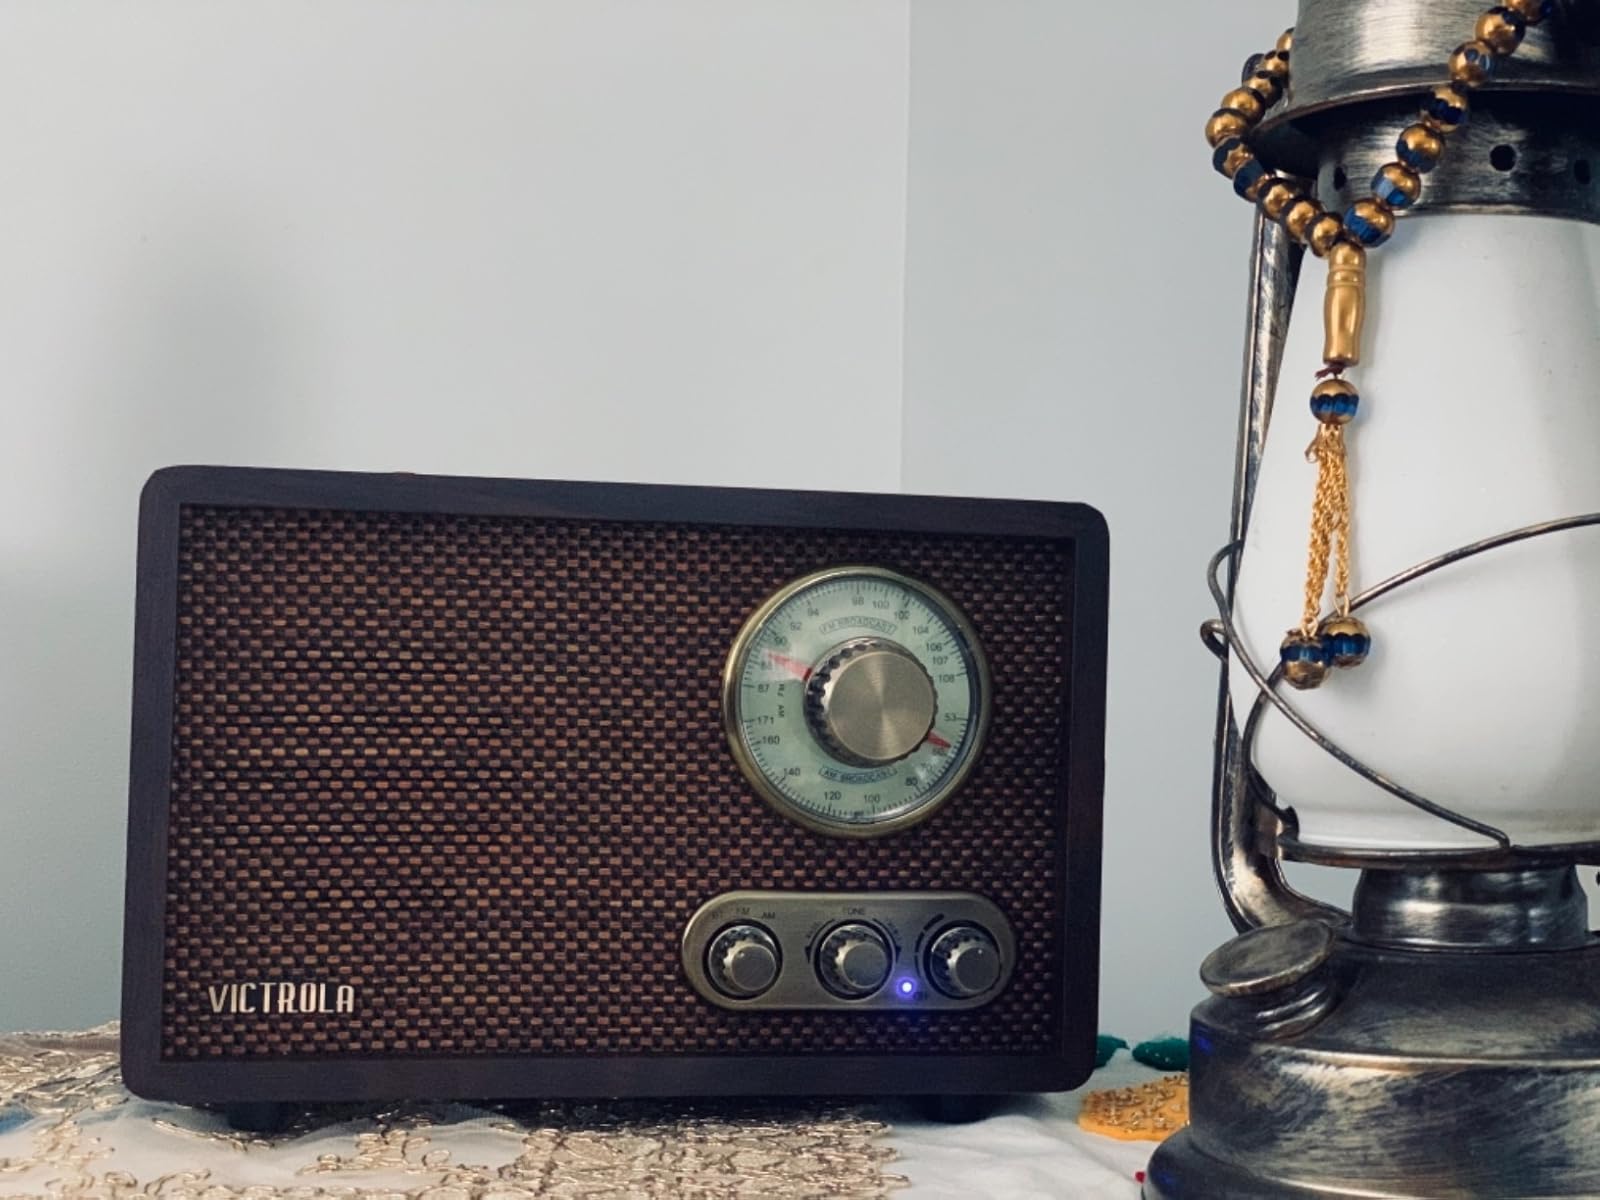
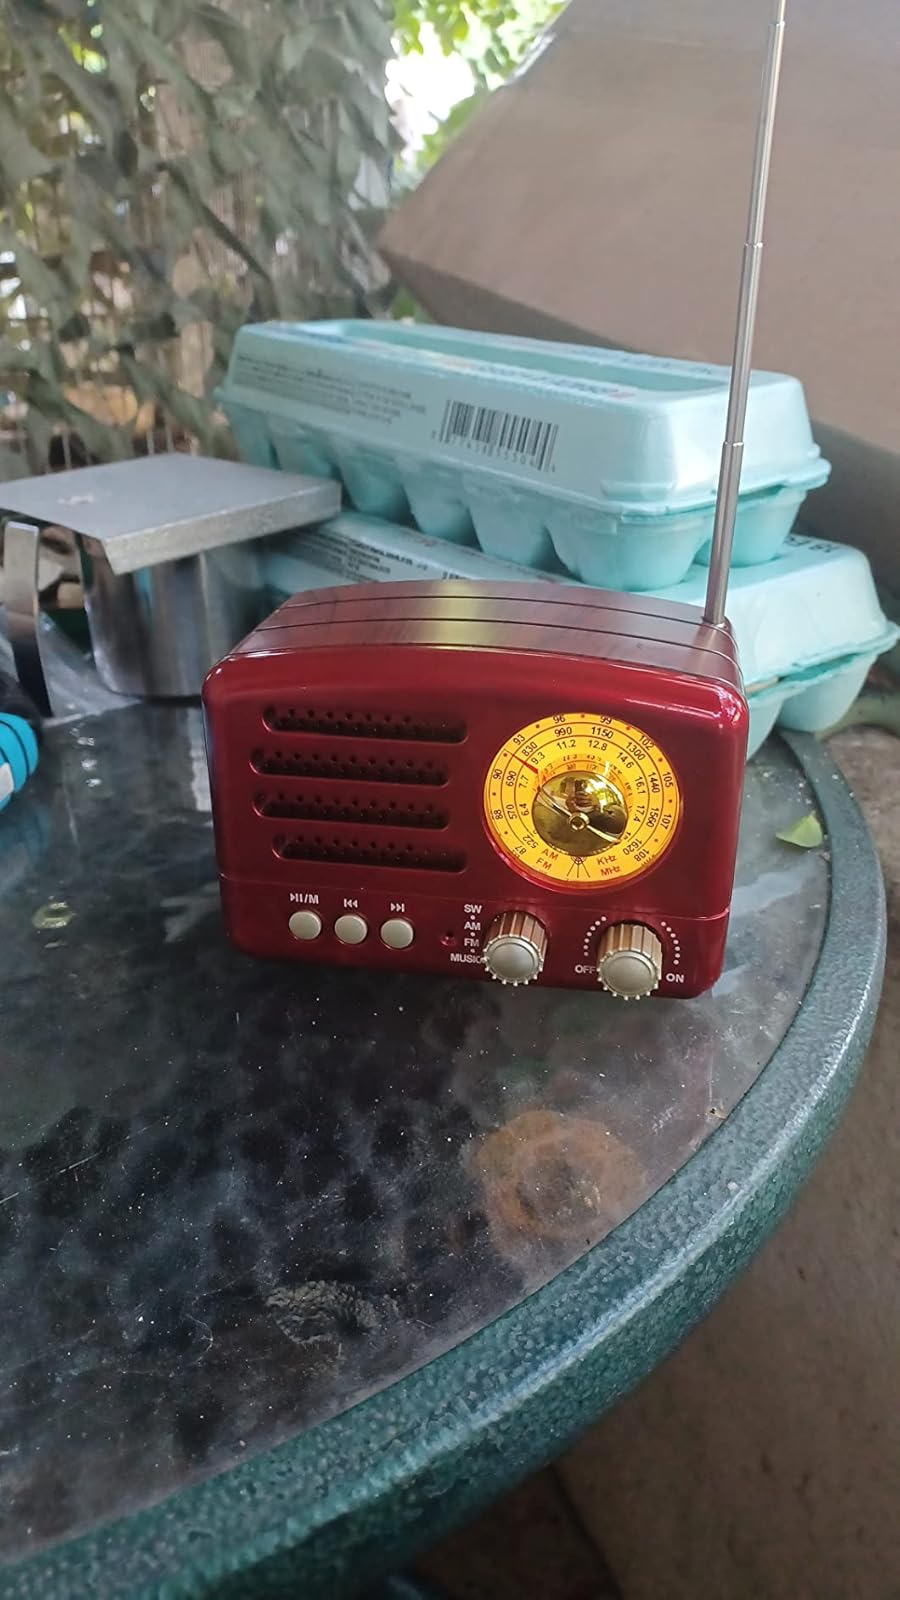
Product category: radio
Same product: no